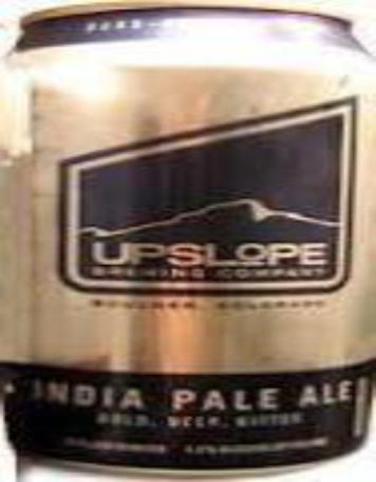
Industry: Food